Eric Trump

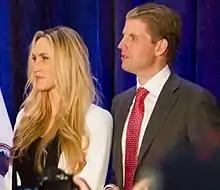
Eric and Lara Trump in 2016

On July 4, 2013, Trump became engaged to his longtime girlfriend Lara Lea Yunaska, an associate producer on the syndicated television news program "Inside Edition". They married on November 8, 2014 at the Mar-a-Lago Club in Palm Beach, Florida. They have two children; their son Eric Luke Trump was born in September 2017, and their daughter Carolina Dorothy Trump was born in August 2019. They are respectively the ninth and tenth grandchildren of Donald Trump.